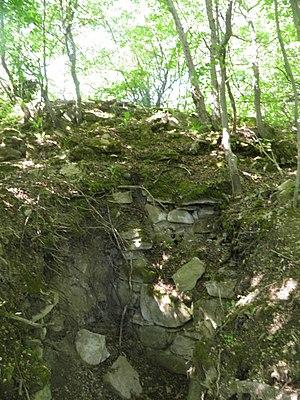
Devingrad est une forteresse médiévale située sur une colline du même nom à Veliko Tarnovo, dans le Nord de la Bulgarie. La colline était la troisième plus importante quand Ternovo était la capitale.